Maine Road

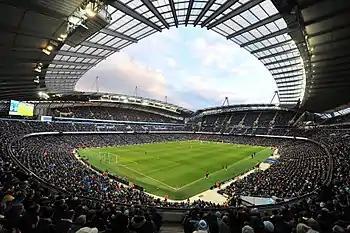
City vacated Maine Road and moved to the City of Manchester Stadium in 2003.

There were plans for further expansion at Maine Road to take the capacity to an all-seated 45,000, but these were abandoned in favour of a move to the City of Manchester Stadium built for the 2002 Commonwealth Games.